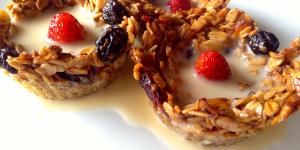
muffins de granola